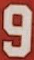
Number: 9